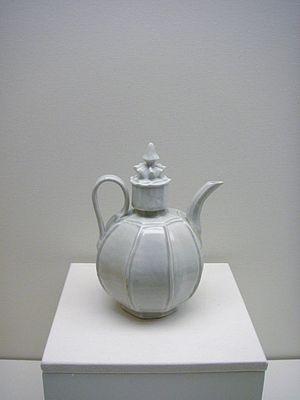
La dynastie Song de Chine est une dynastie régnante qui contrôle la Chine historique et le Sud de la Chine du milieu du Xᵉ siècle jusqu’au dernier quart du XIIIᵉ siècle. Cette dynastie marque un tournant important dans le domaine des innovations en science et technologie de la Chine ancienne, avec l'émergence de figures intellectuelles éminentes comme Shen Kuo et Su Song et l'utilisation révolutionnaire de la poudre à canon dans les armes.